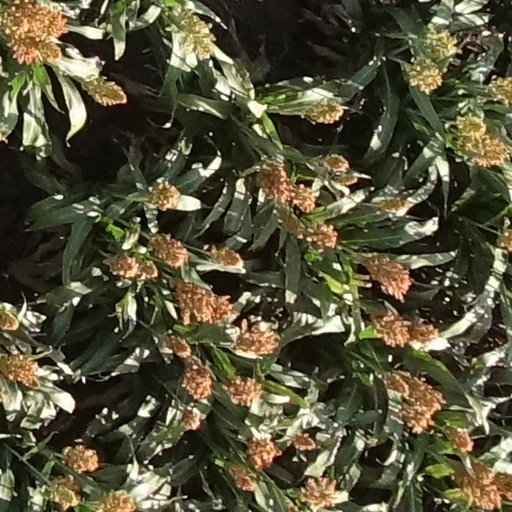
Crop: sorghum